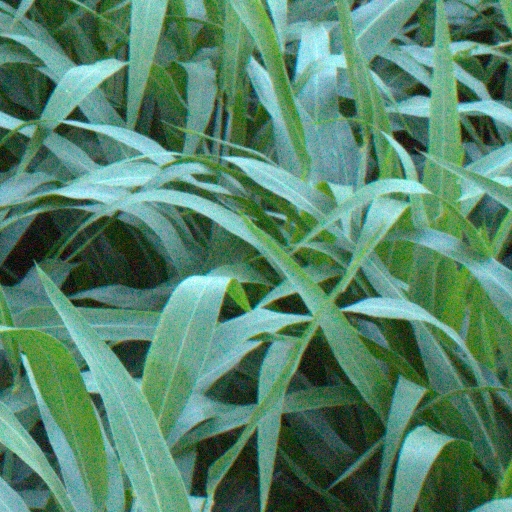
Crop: sorghum